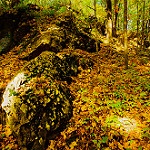
Label: forest